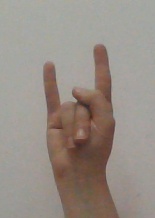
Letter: la